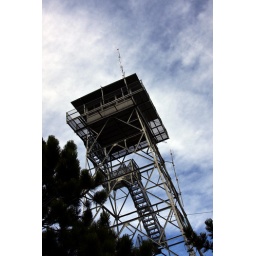
tower against the sky